Sally Lieber

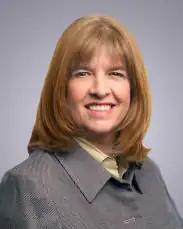
Lieber in 2022

Sally J. Lieber (born April 24, 1961) is an American politician from the state of California who has served as a member of the California State Board of Equalization since 2023. She was previously a member of the Mountain View City Council and the California State Assembly. She represented the 22nd Assembly District that includes the cities of Mountain View, Sunnyvale, Cupertino and portions of Santa Clara and San Jose which are all located in Santa Clara County. In February 2022, Assemblywoman Lieber was endorsed by the California State Democratic Party for Board Member of the California State Board of Equalization, District 2. She won the seat in the California general election held on November 8, 2022.